2 Squadron SAAF

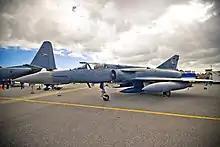
Cheetah C as flown by 2 Sqn

Conversion to the new Mirage III occurred in 1963 and the squadron moved to AFB Hoedspruit at the end of 1978. The squadron fought in several engagements during the South-West Africa/Angola Border War.